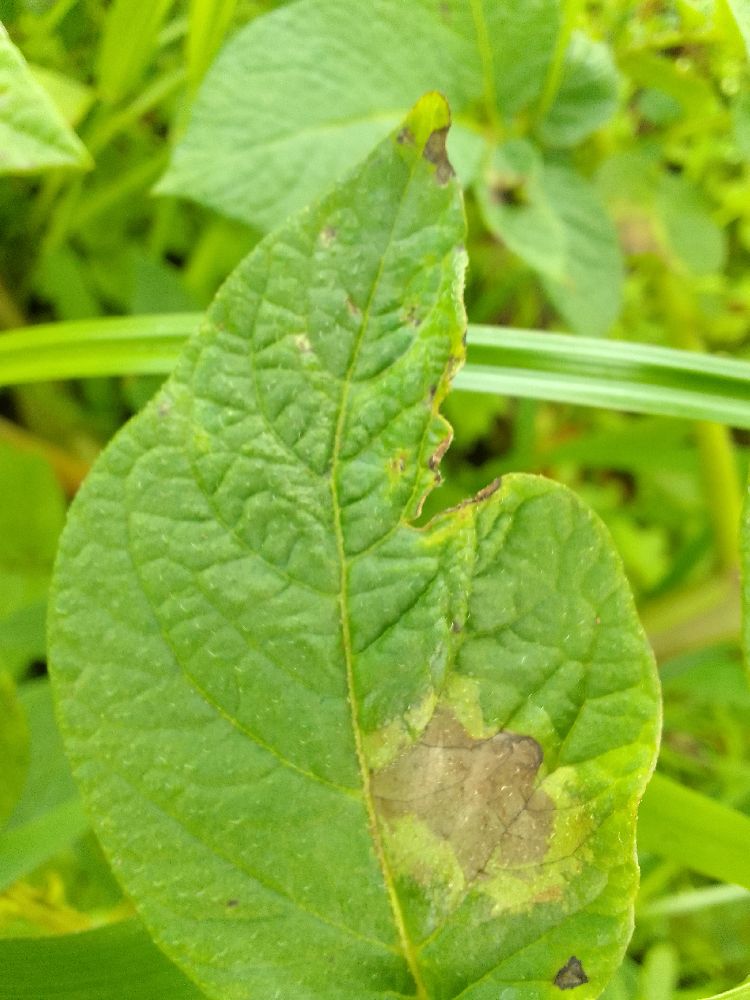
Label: Late blight